Treaty of Córdoba

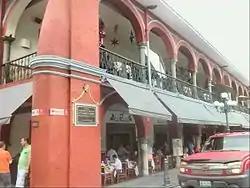
House where the Treaties of Córdoba were signed.

In the treaty, New Spain is recognized as an independent empire, which is defined as "monarchical, constitutional and moderate." The crown of the Mexican Empire was offered first to Ferdinand VII of Spain. Should he not present himself in Mexico within the time to be determined by the Mexican Cortes (parliament) to take the oath of office, the crown would then be offered in sequence to his brothers, the Infantes Carlos and Francisco, and their nephew, Duke Charles Louis or another individual of a royal house, whom the Cortes would determine. In the case that none of these accept the crown, the treaty then established that Cortes could designate a new king without specifying if the person needed to belong to a European royal house.